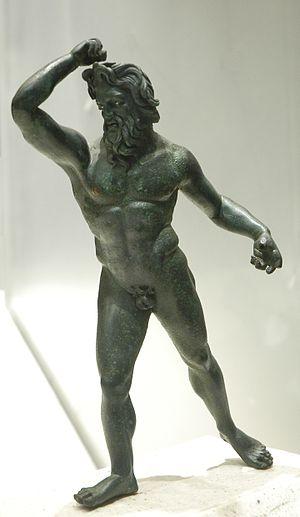
Géant (?), statuette en bronze d'Asie mineure, troisième quart du IIe siècle av. J.-C.